Nyköping Castle

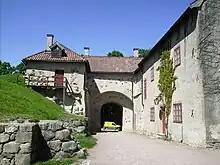
View from the east of the west side entrance

Nyköping Castle ( or ) is a medieval castle, located in Nyköping, from the Birger Jarl era, partly in ruins, mostly known for the Nyköping Banquet which took place here in 1317.